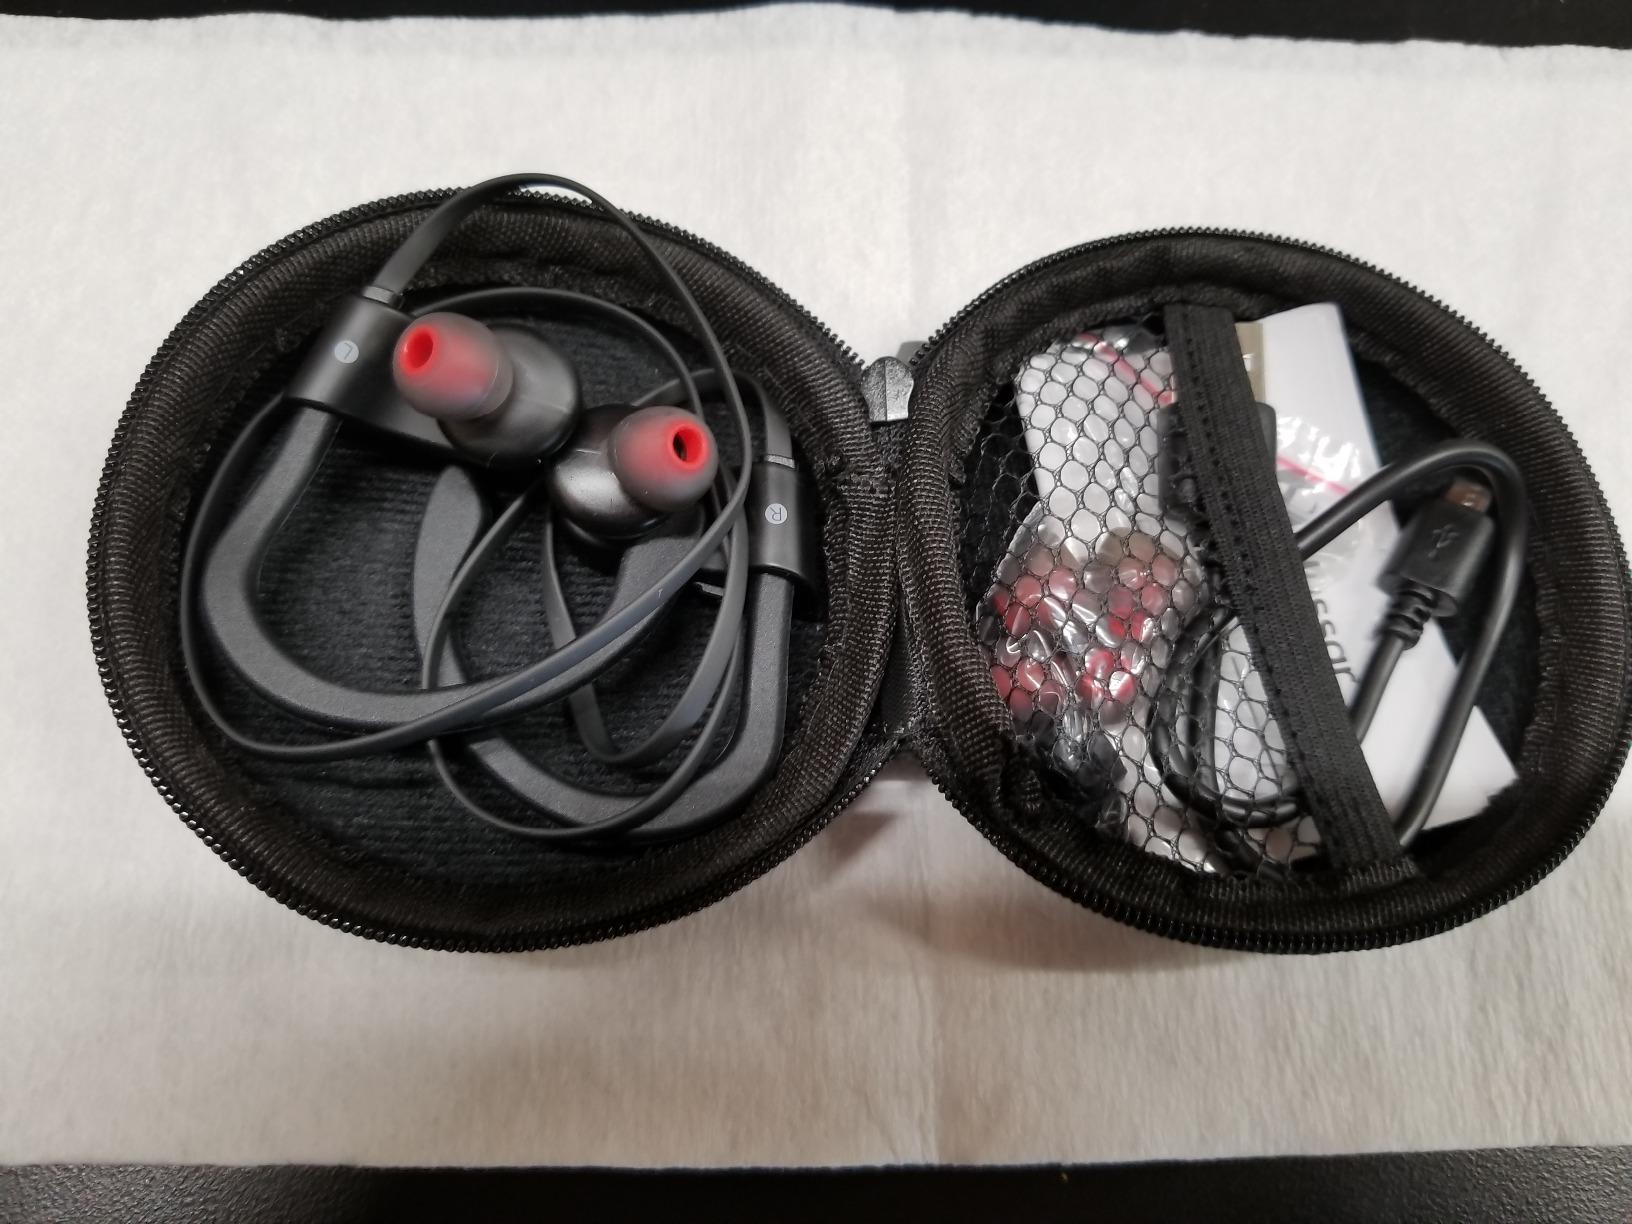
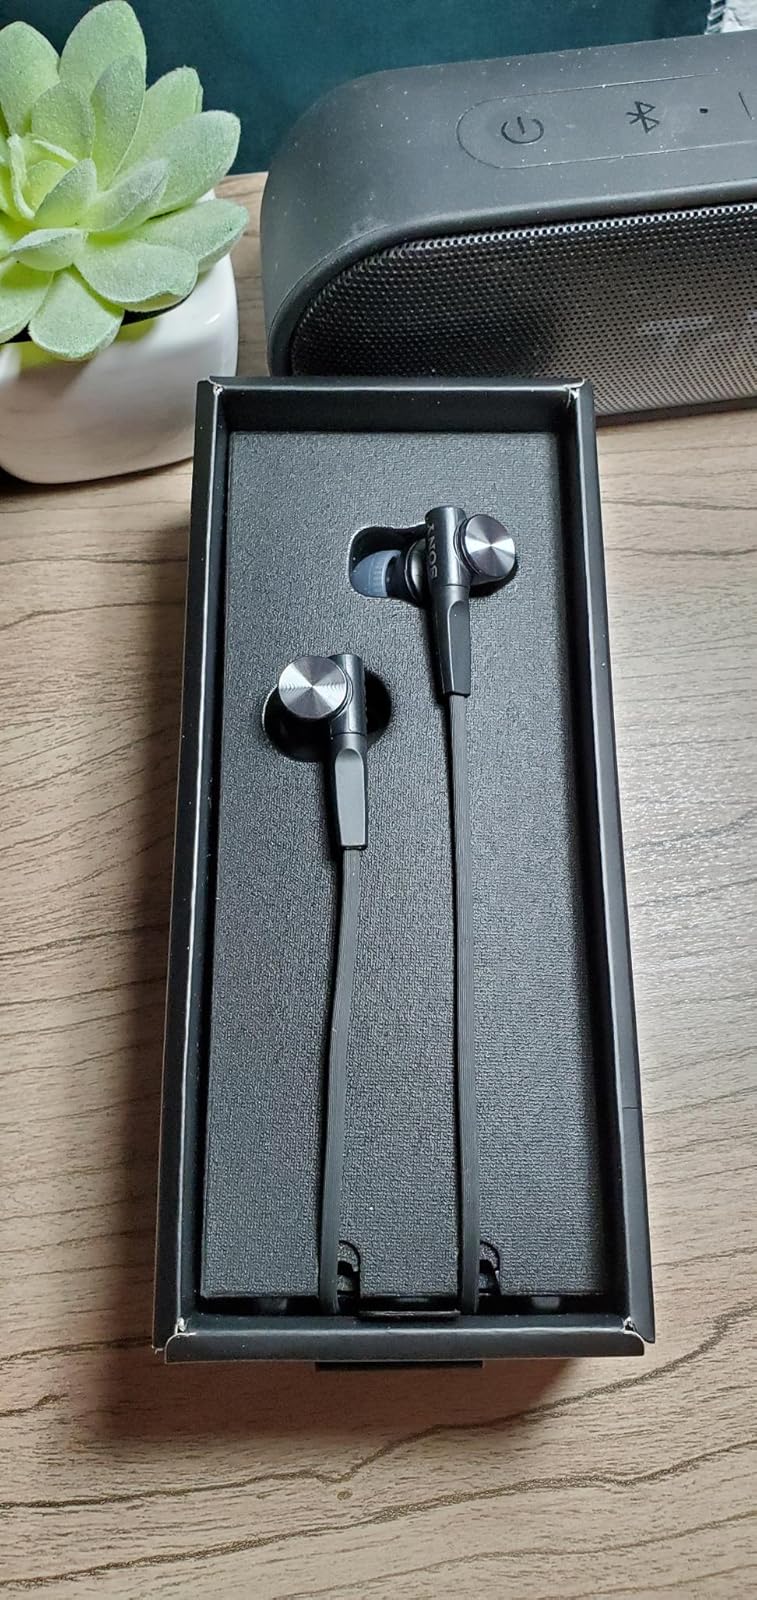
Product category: headphones
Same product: no